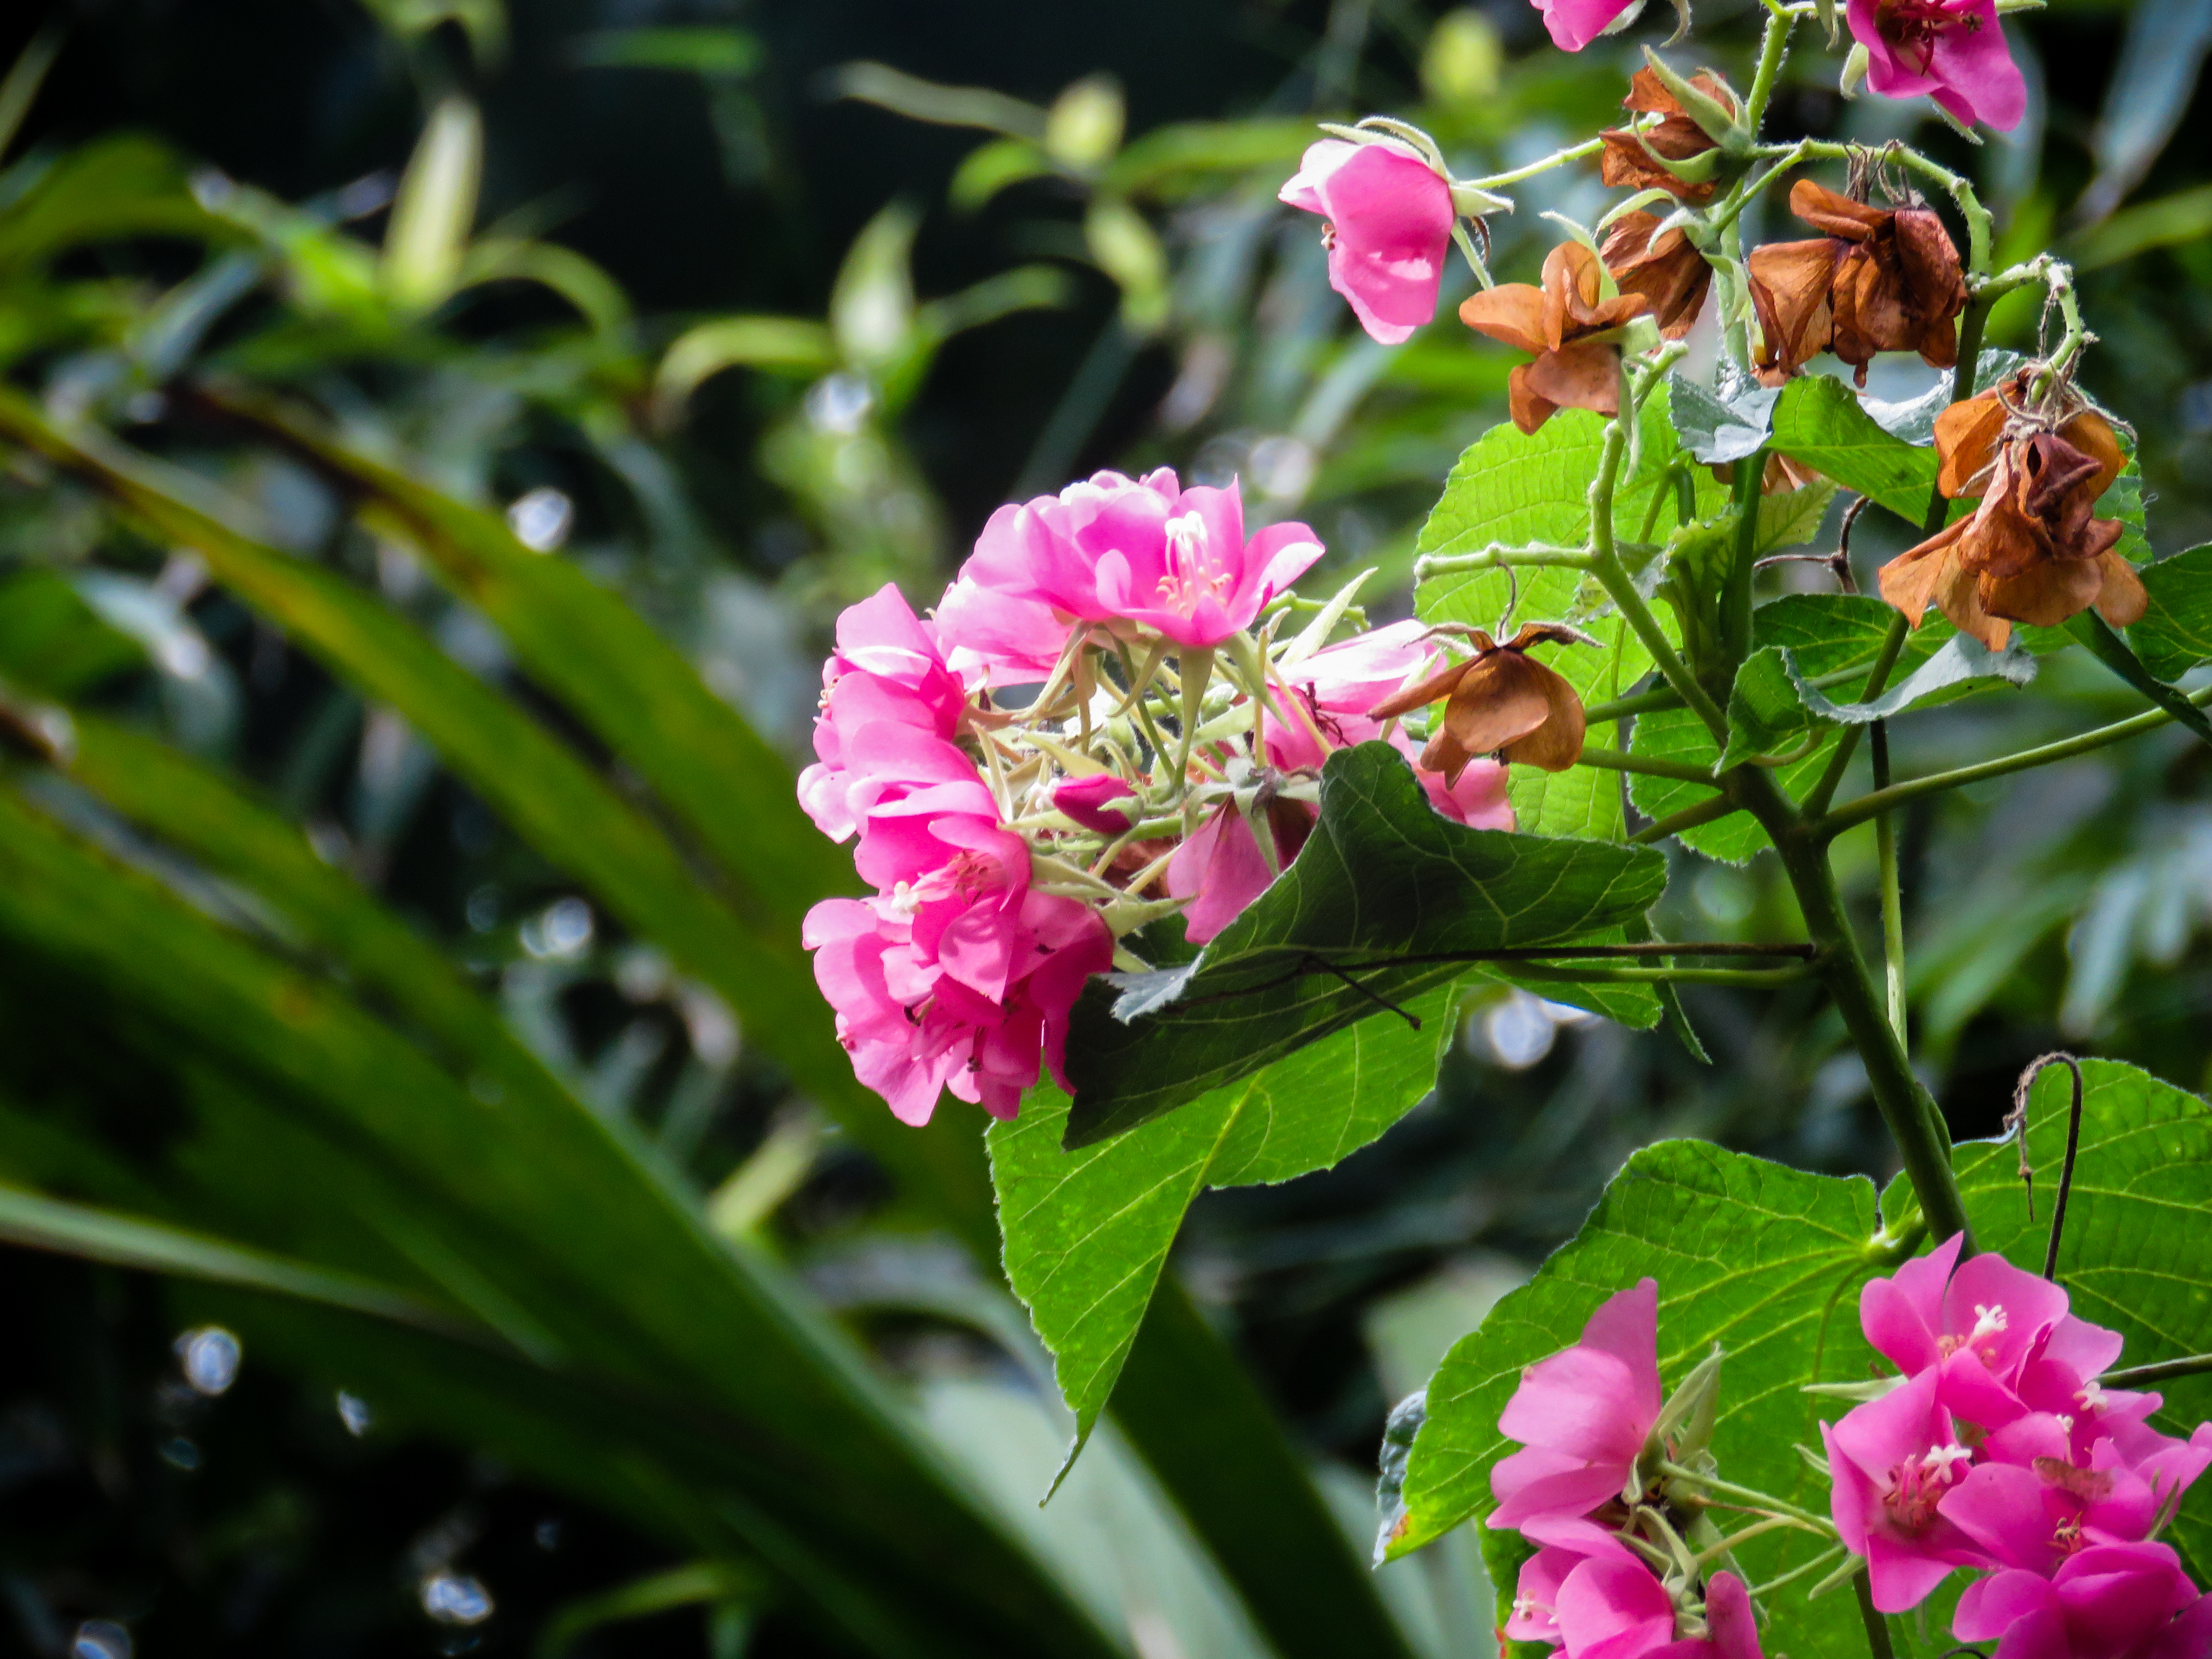
nature, branch, blossom, plant, leaf, flower, green, macro, botany, garden, pink, flora, wildflower, publicdomain, petals, shrub, hotpink, macro photography, flowering plant, brightpink, woody plant, land plant